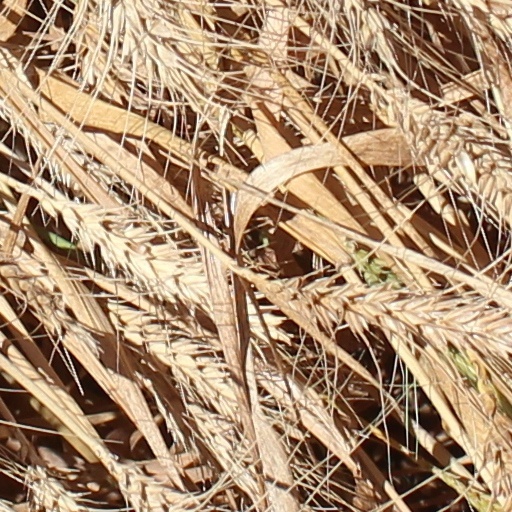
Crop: wheat